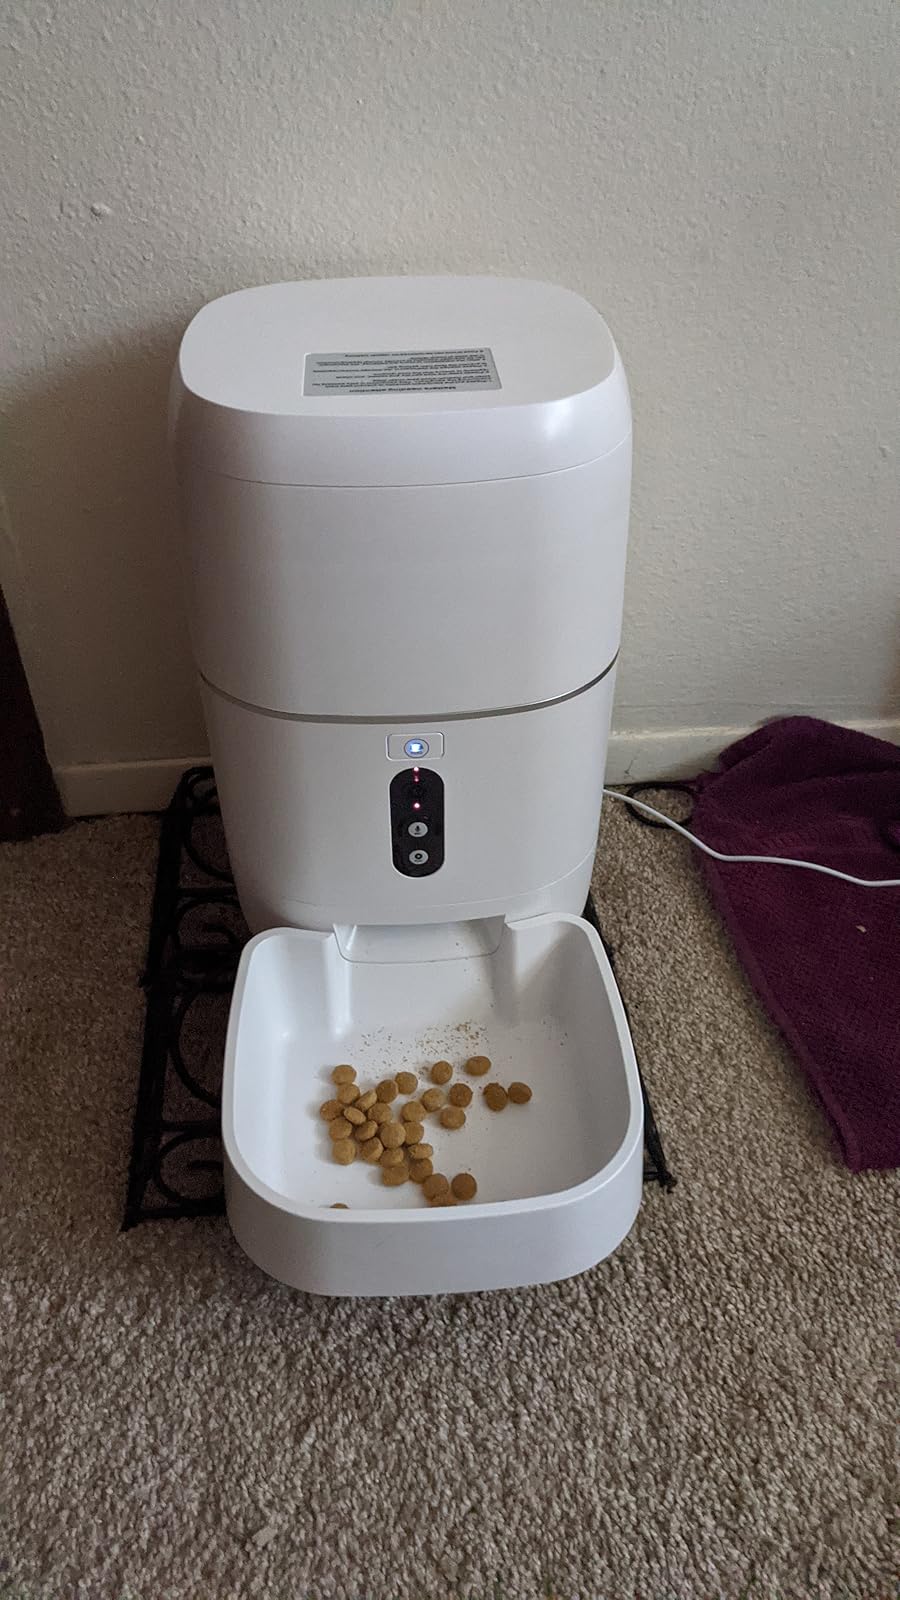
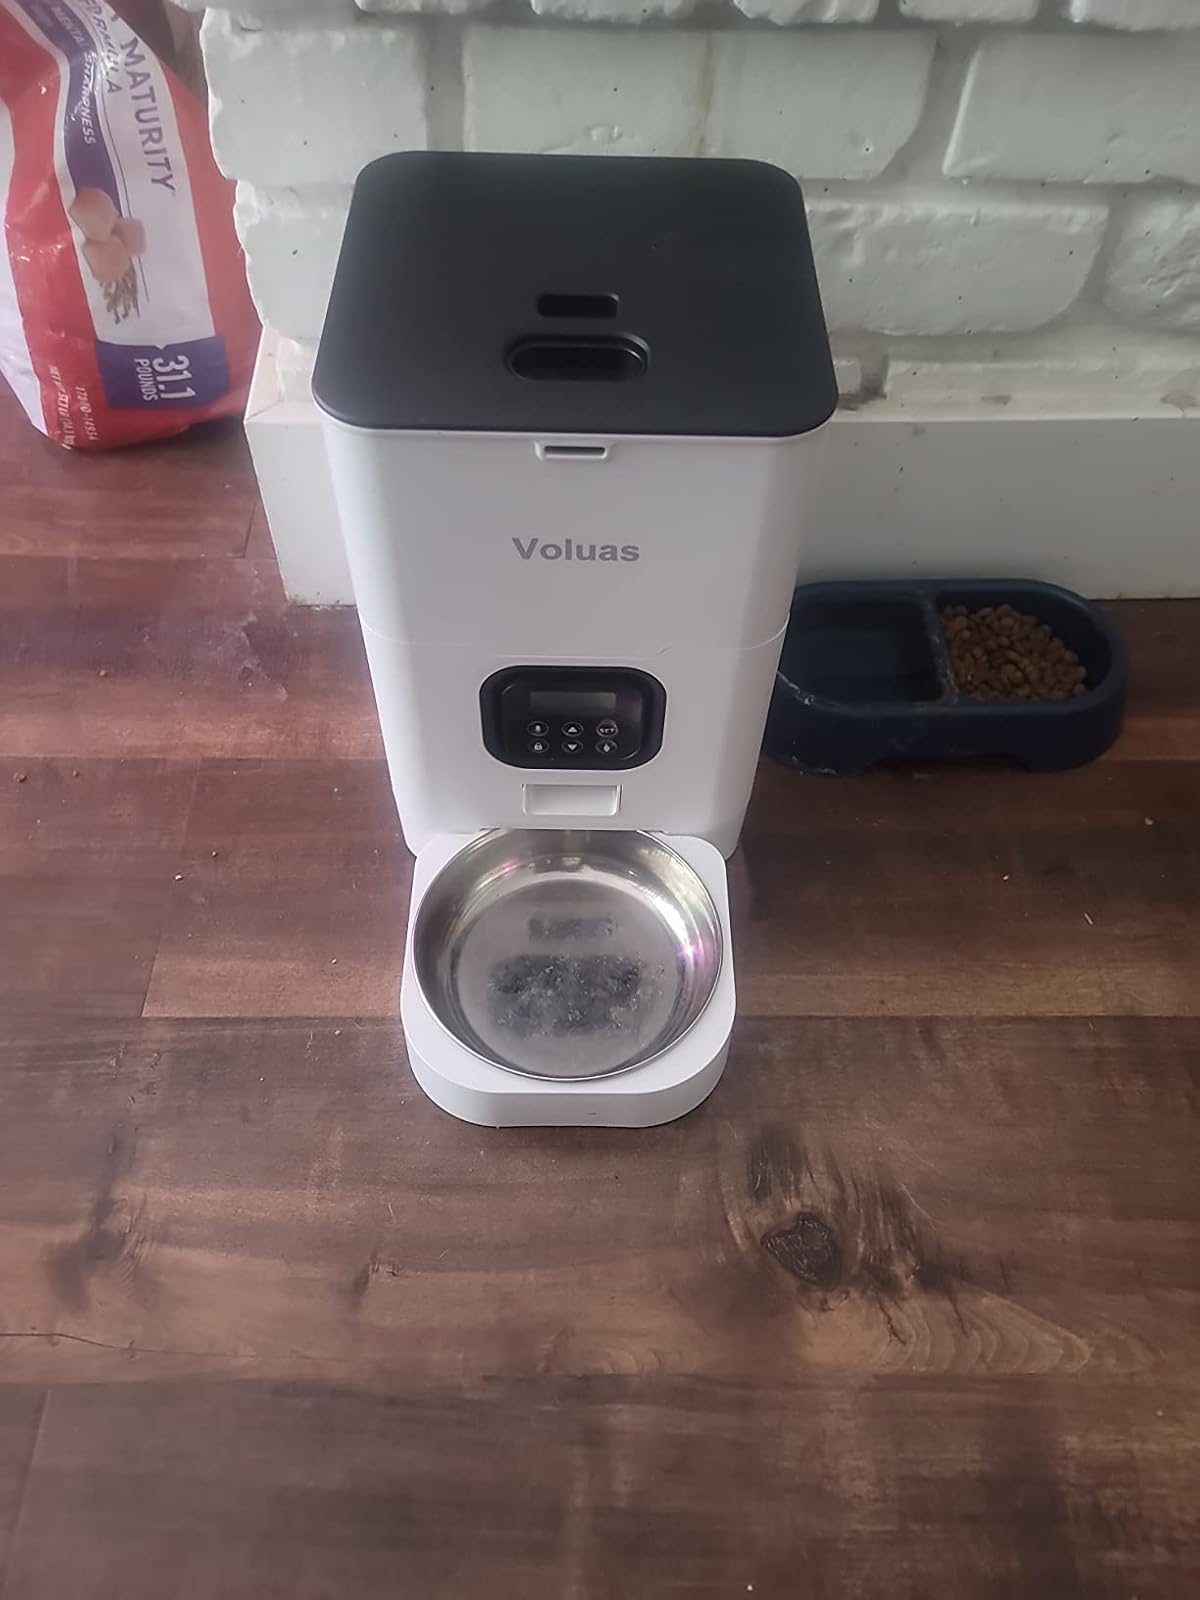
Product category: items_feeder
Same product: no